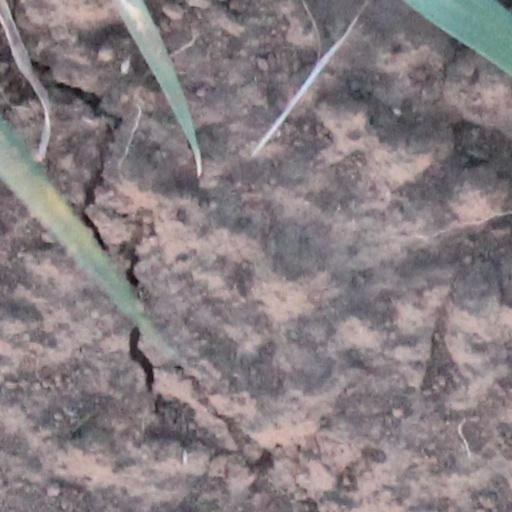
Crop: wheat